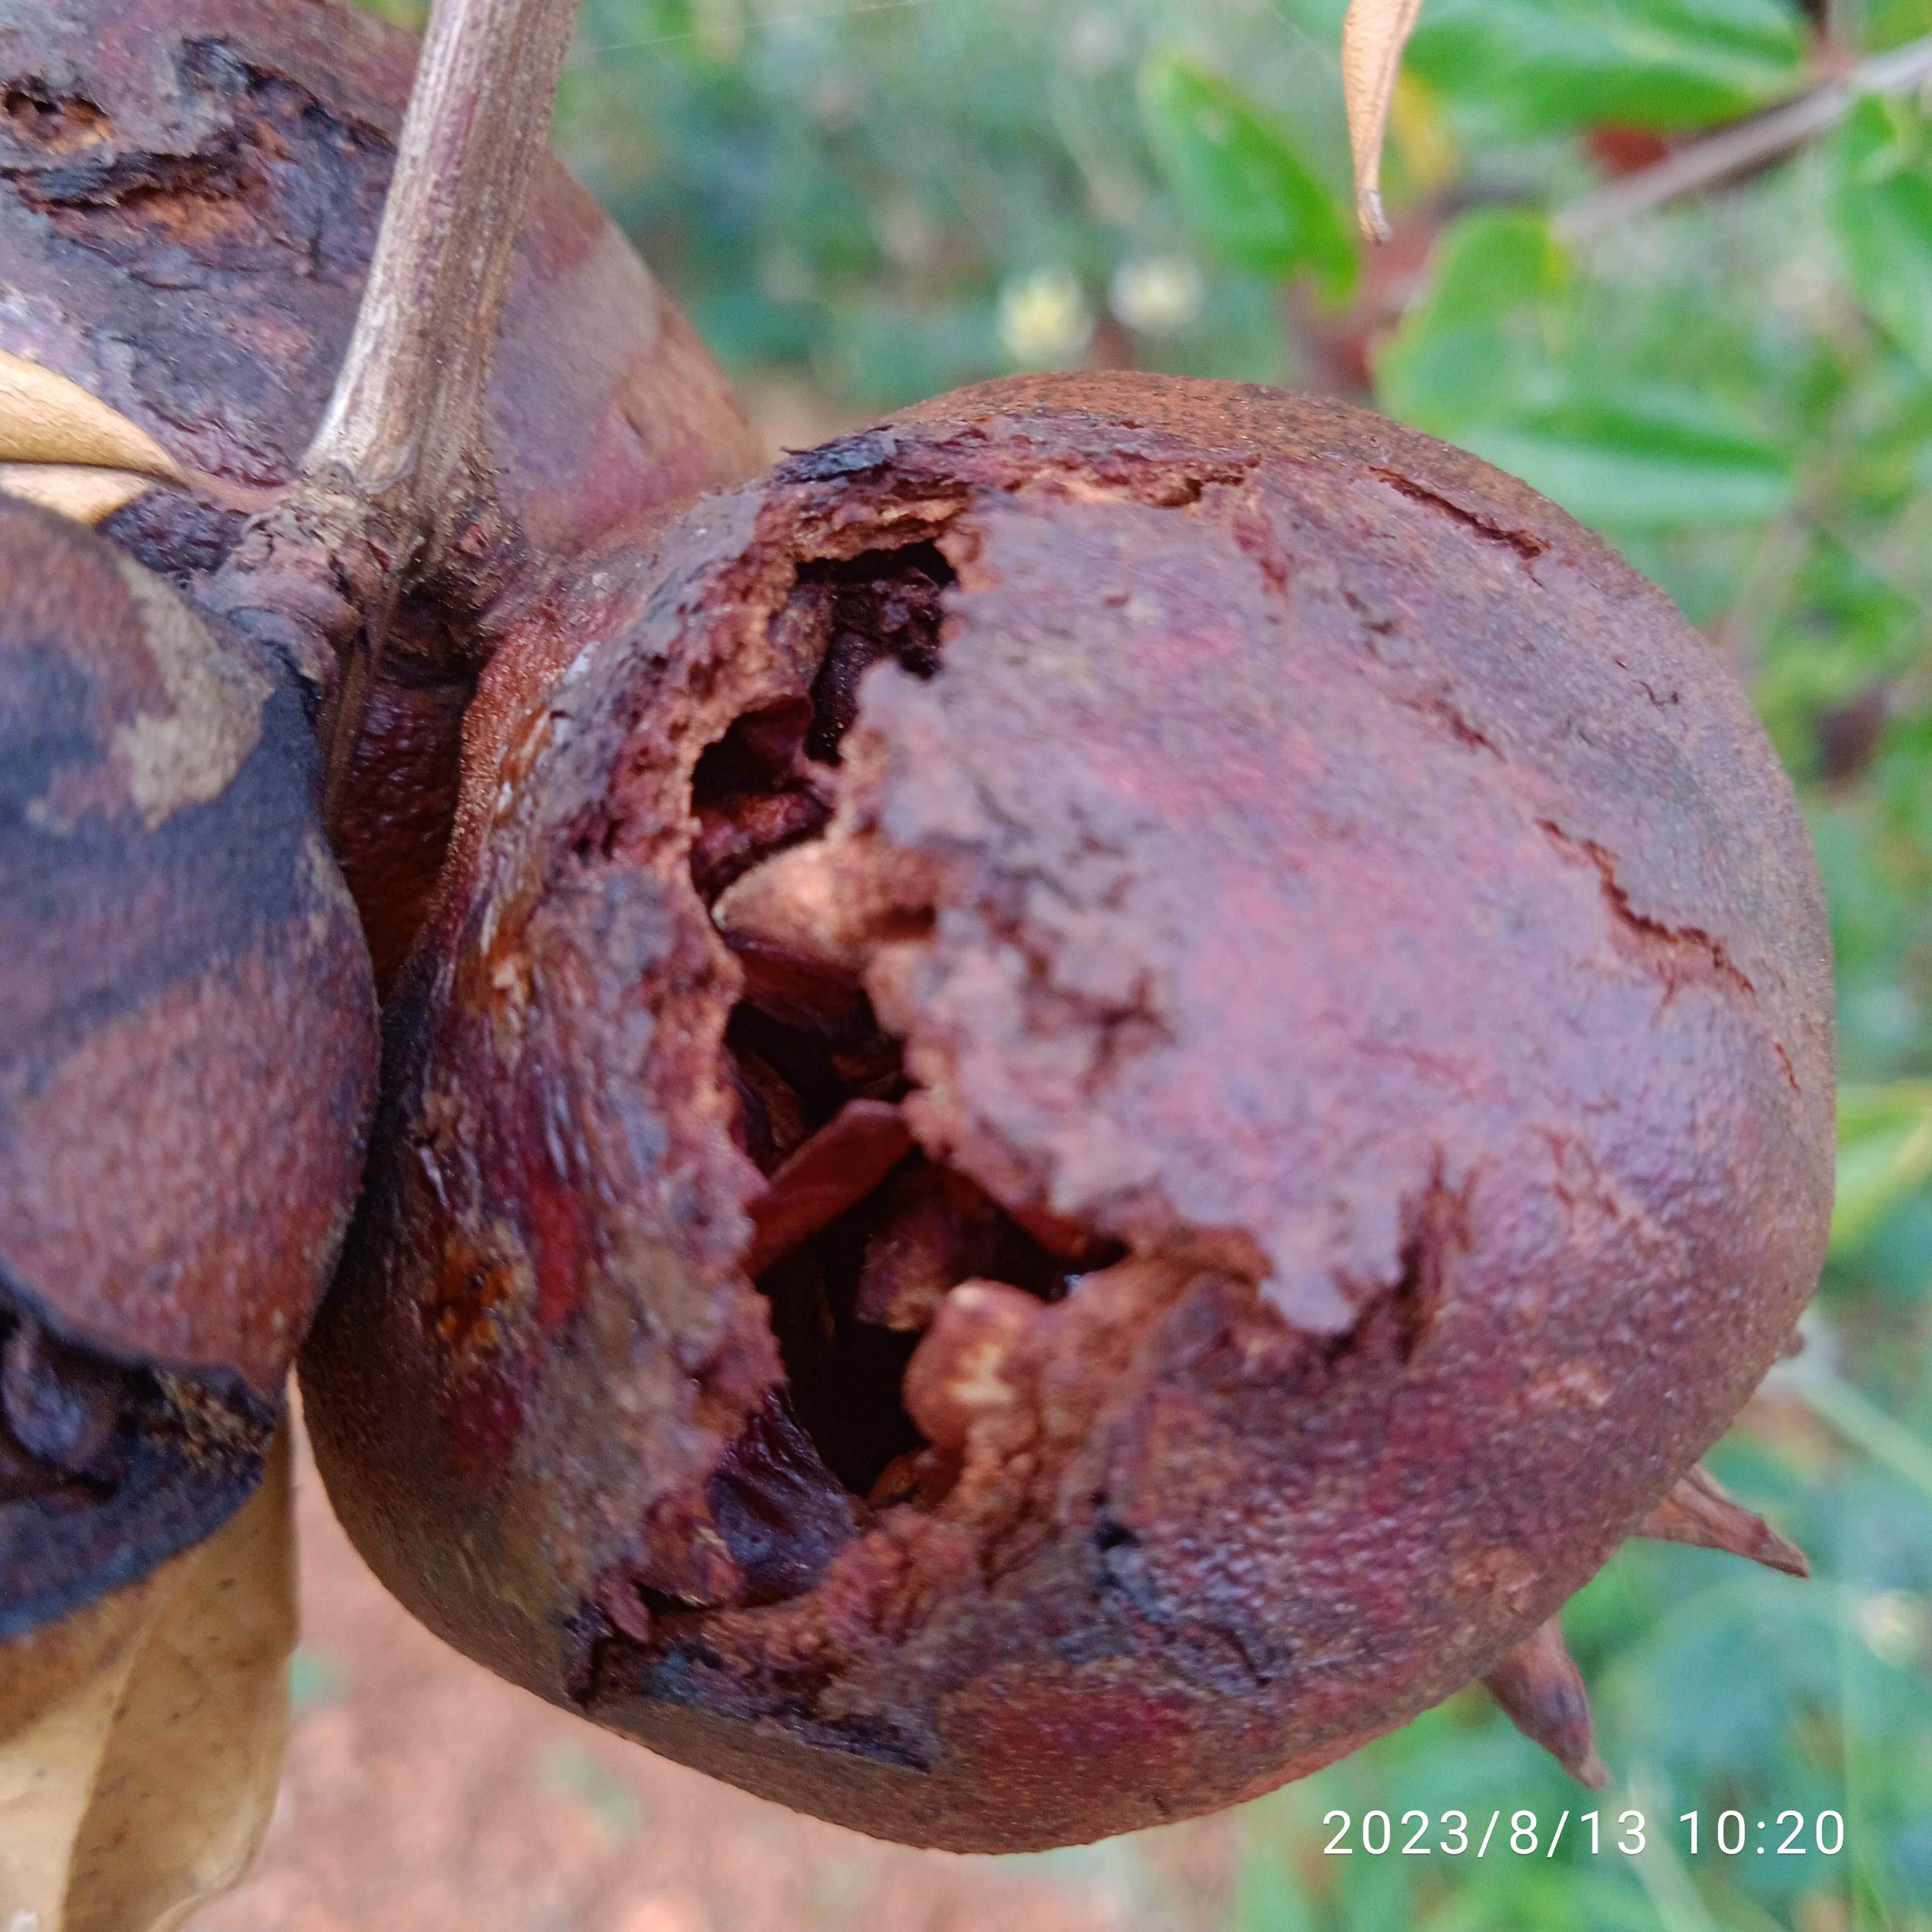
Label: Bacterial_Blight